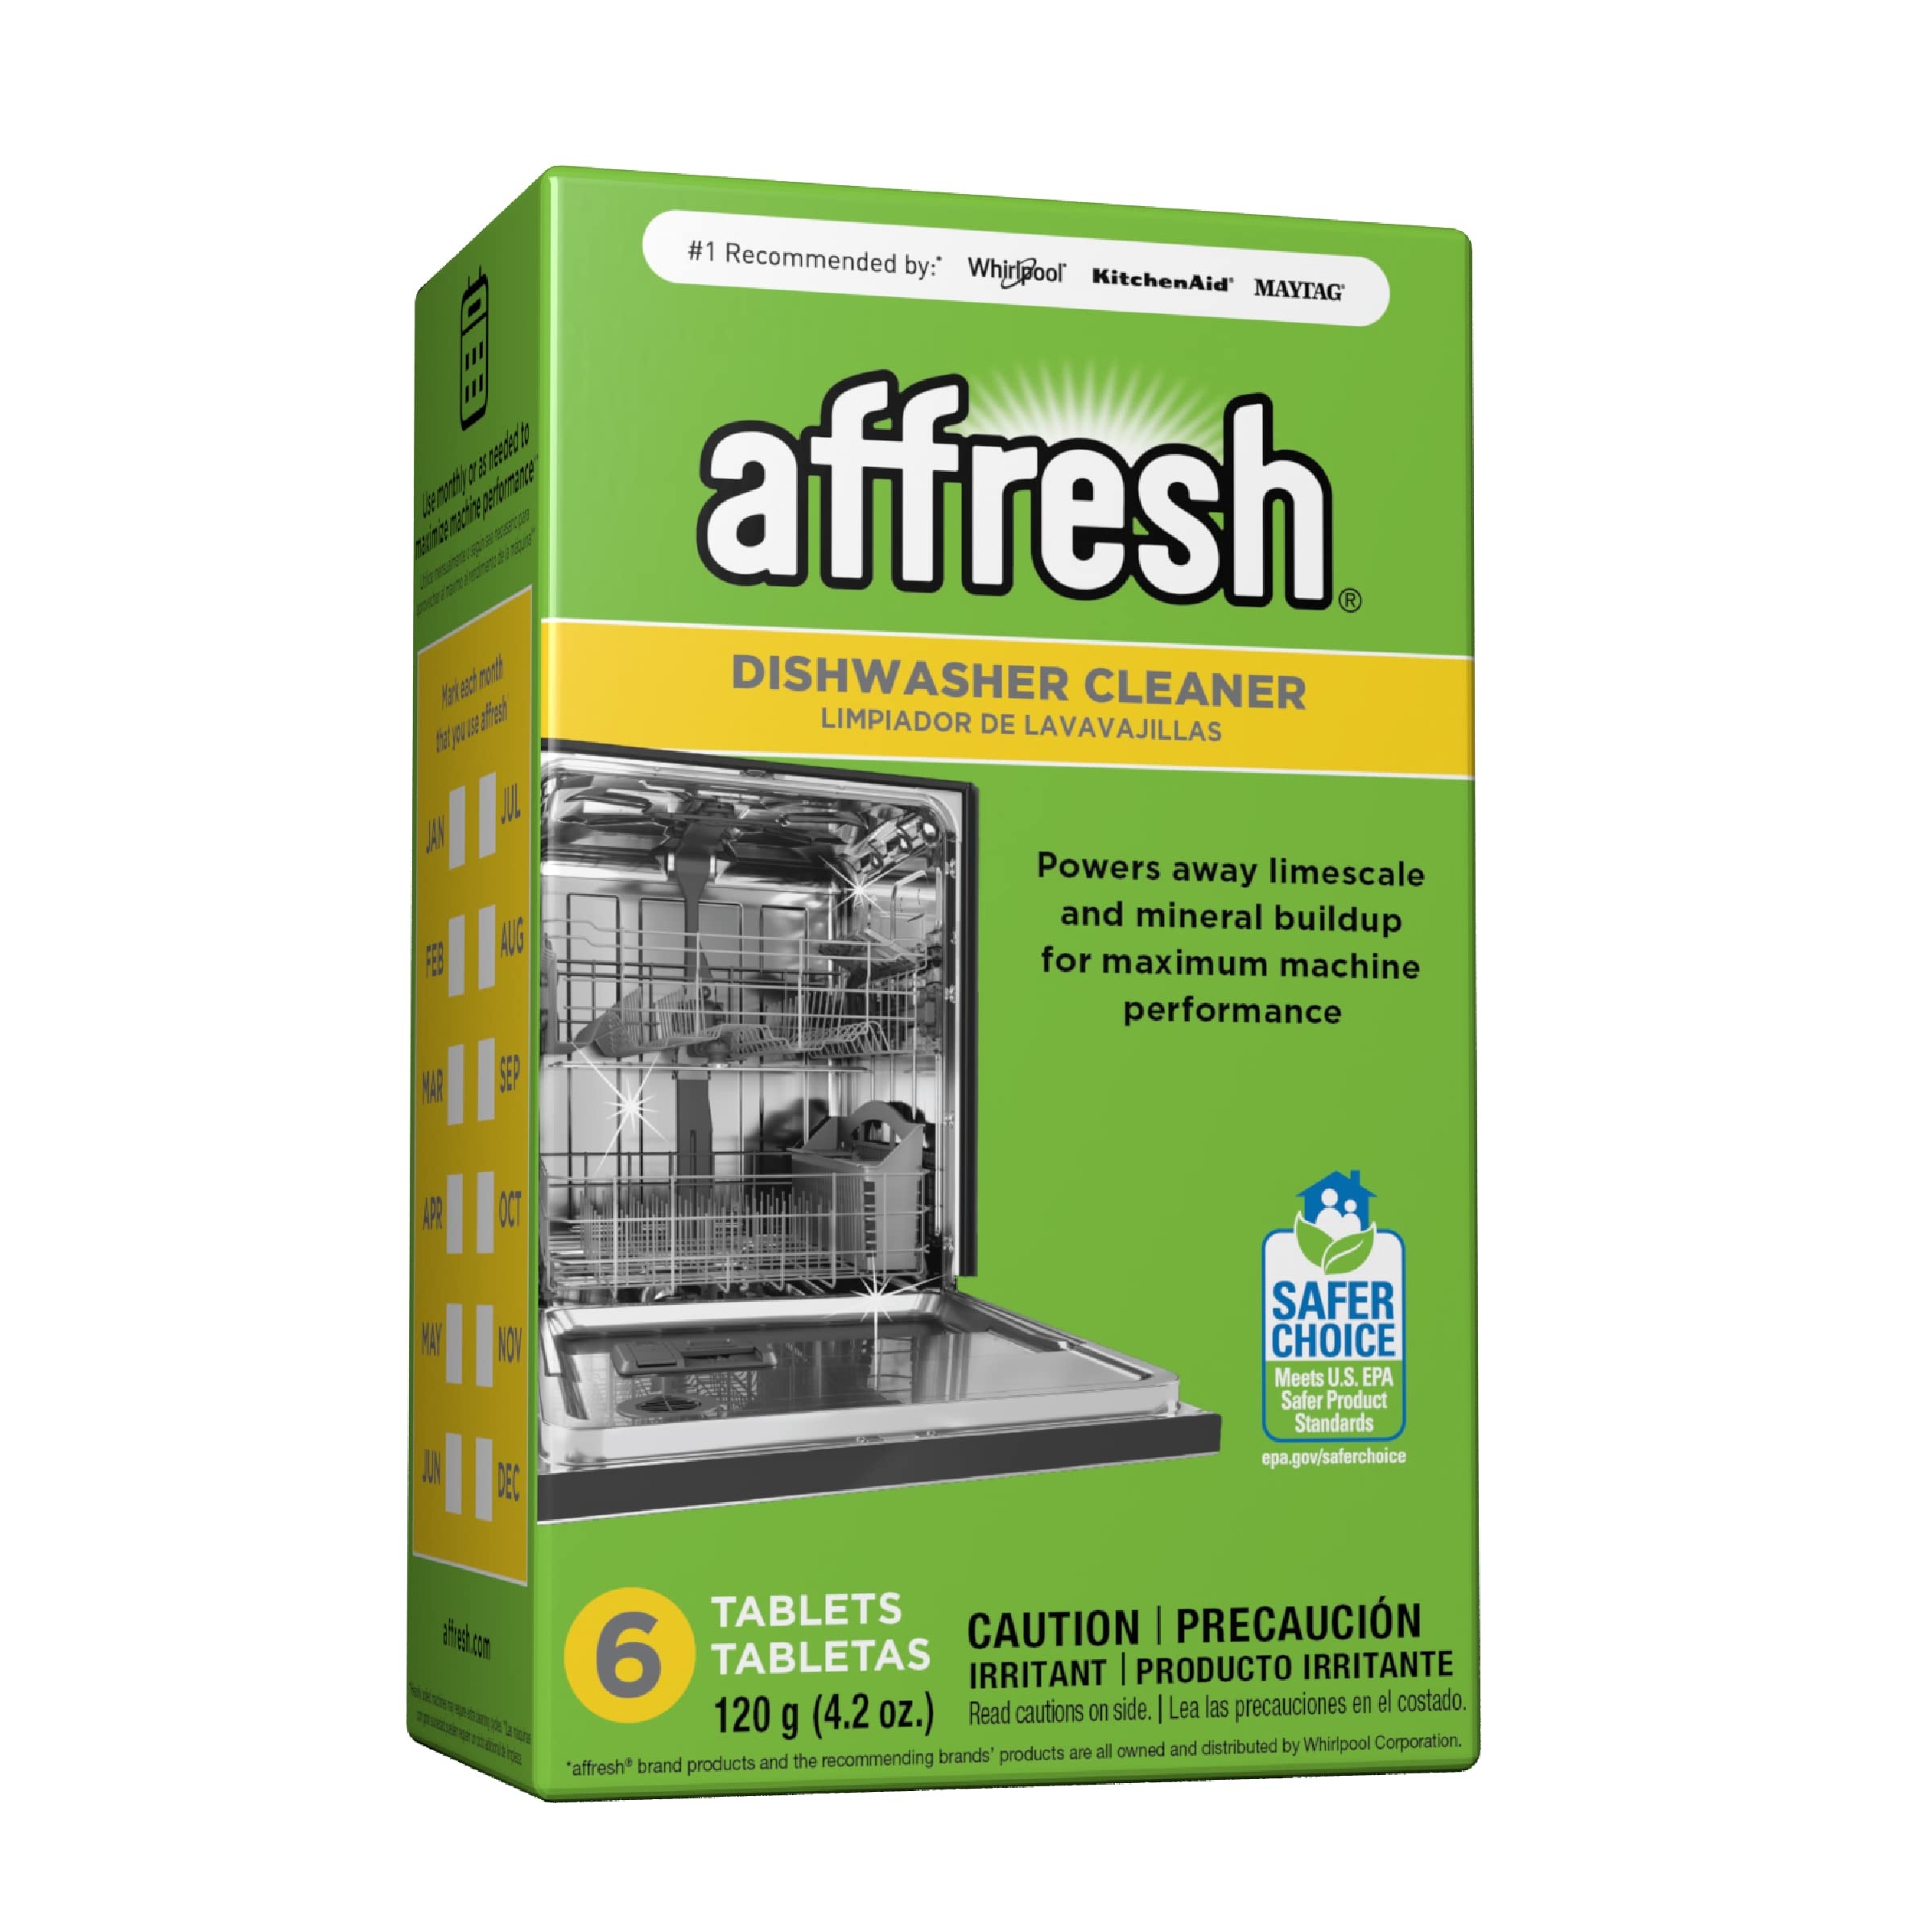
Affresh W10549851 Dishwasher Cleaner 6 Tablets Formulated to Clean Inside All Machine Models, Count
Brand: Affresh Color: Other Features: Powers away limescale and mineral buildup Recommended by Whirlpool, KitchenAid, Maytag and Amana brands (affresh brand products and the recommending brands' products are all owned and distributed by Whirlpool Corporation) Cleans what you can't see: your machine's tub, racks, pump and valve, drain and recirculation hoses Cleans inside all dishwasher machine makes and models, Designed to clean inside your machine while your detergent cleans your dishes Use monthly or as needed to maximize machine performance (heavily soiled machines may require extra cleaning cycles) Binding: Tools & Hardware model number: W10549851 Part Number: W10549851 Details: Affresh dishwasher cleaner cleans even where you can’t see to help remove odor-causing residues and buildup that can form in machines over time. Specially formulated to power away limescale and mineral buildup, affresh® dishwasher cleaner is an easy and effective way to clean deep inside your machine while your detergent cleans your dishes* (*check manufacturer's suggested cleaning instructions on all dishwasher-safe items). #1 Recommended by* Whirlpool, KitchenAid, Maytag and Amana brands, affresh® dishwasher cleaner tablets are septic-tank safe, compatible with all machine makes and models, and made with U.S. EPA Safer Choice-certified ingredients. Use monthly or as needed to maximize machine performance and leave your dishes and glassware sparkling* (*heavily soiled machines may require extra cleaning cycles). *Affresh brand product and the recommending brands' products are all owned and distributed by Whirlpool Corporation. EAN: 0883049283258 Package Dimensions: 5.8 x 3.6 x 2.6 inches
Brand: Affresh
Category: Home & Garden > Household Supplies > Household Cleaning Supplies > Household Cleaning Products > Dishwasher Cleaners > Limescale Removers